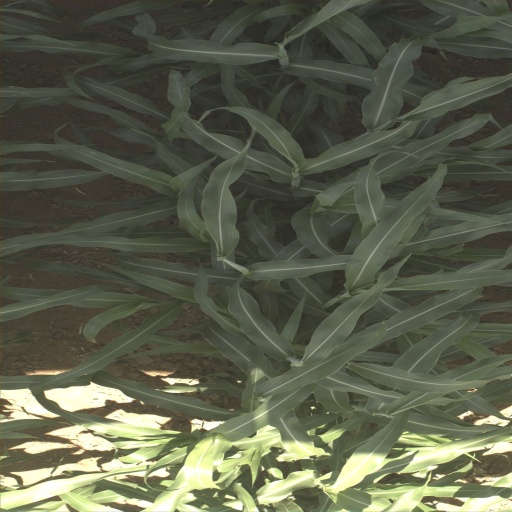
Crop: sorghum